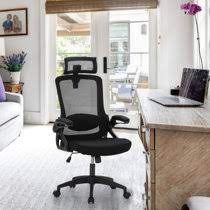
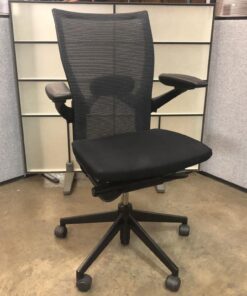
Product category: items_chair
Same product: no